Sky position (RA, Dec in degrees): 312.57, -0.6889
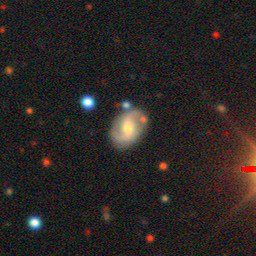
Galaxy morphology: Barred Spiral Galaxies